Gardens by the Bay

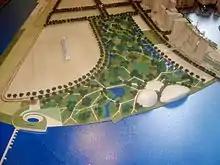
A model by the Urban Redevelopment Authority of the future garden at Marina South

The Cloud Forest is higher but slightly smaller at . It replicates the cool moist conditions found in tropical mountain regions between and above sea level, found in South-East Asia, Central- and South America. It features a "Cloud Mountain". After ascending to the top by an elevator, visitors descend the mountain via a circular path which crosses underneath the waterfall multiple times.